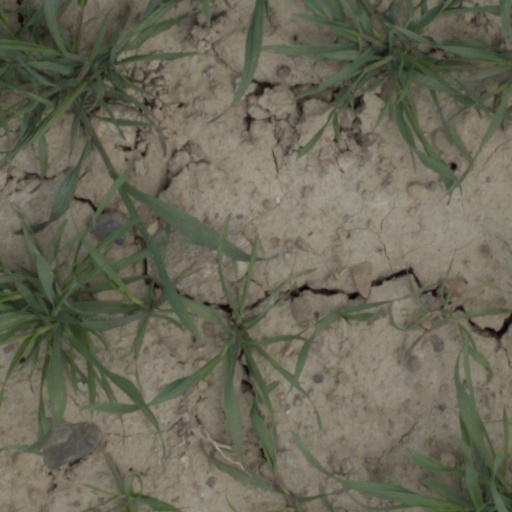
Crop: wheat